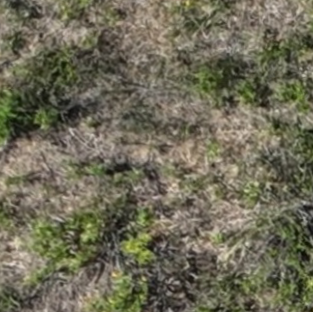
Month: july